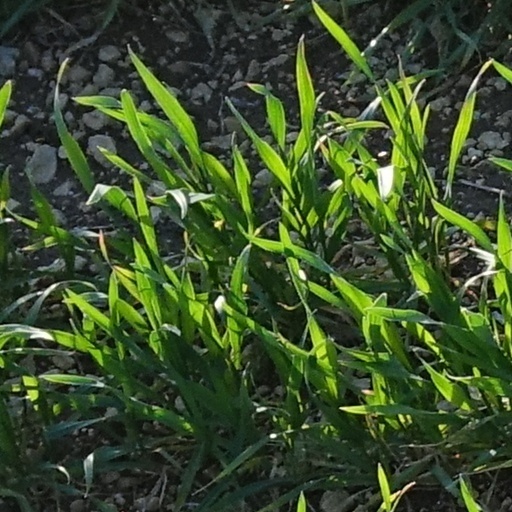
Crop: wheat